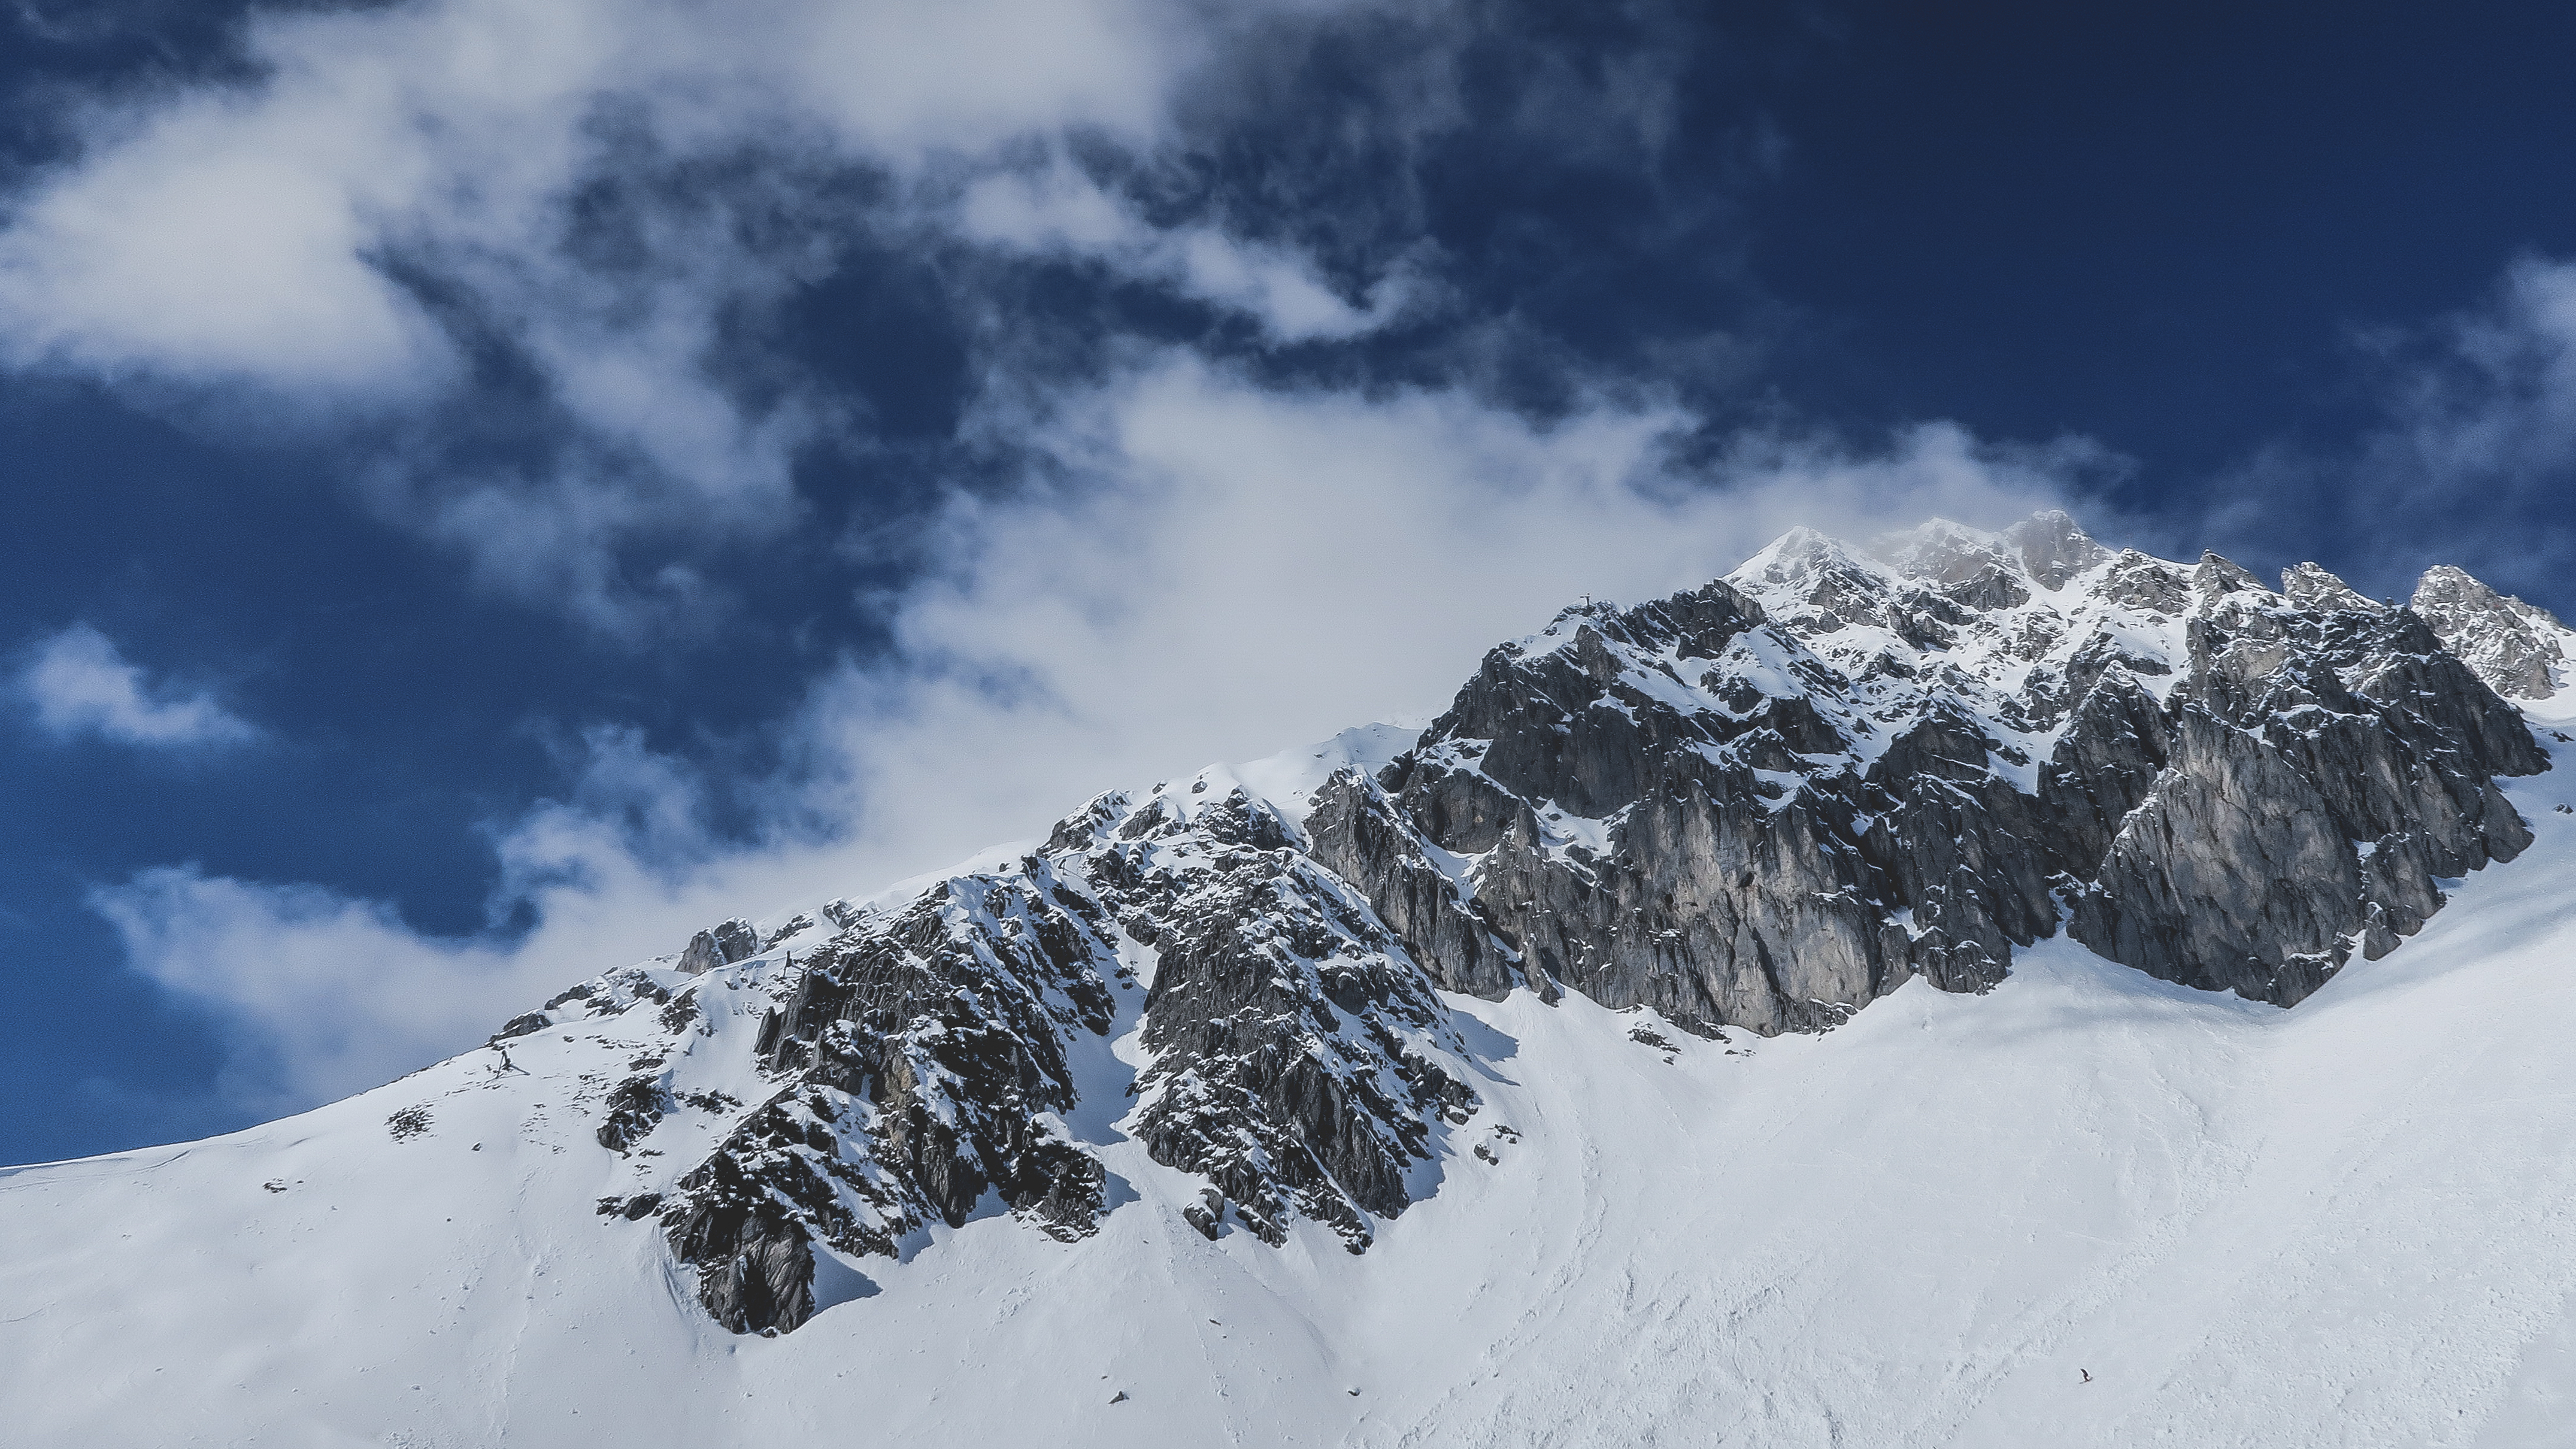
mountain, snow, winter, cloud, sky, mountain range, weather, season, ridge, summit, mountaineering, alps, landform, ski touring, ski mountaineering, mountainous landforms, geological phenomenon